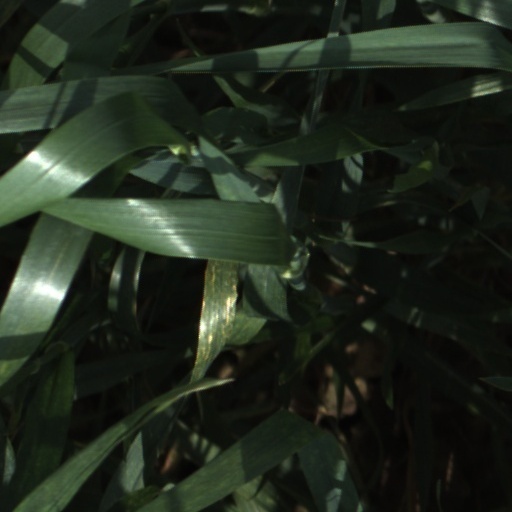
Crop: wheat